Sisters of Christian Doctrine of Nancy

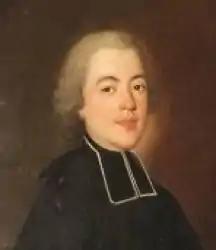
Father Jean Baptiste Vatelot, the founder of the Congregation

In 1718, Jean-Baptiste Vatelot (1688 – 1748), a sacristan (later canon) at the Cathedral of Toul, founded a school for poor girls in the house of his father, Jean Vatelot (1666 – 1741), in Bruley, a village 4.33 kilometers (2.69 miles) northwest of Toul. He placed the school under the protection of St. Anne and entrusted the management of the school to three of his sisters, Marie, Françoise and Barbe. They were joined by another sister, Veronique, and other women as the partnership began to assume the direction of the rural schools of the diocese. The Bishop of Toul, François Blouet de Camilly (1664 – 1723), requested Father Vatelot to formulate the rules for the teachers. According to the "Règlement" [Regulations] outlined by the priest, the teachers were not bound by religious vows (they were bound to the sisterhood only by their oaths), not held to the cloistered life, not required to wear the religious habit and not even assigned to a house, but they could be sent in pairs to any of the parochial schools that required them.